Jeff Frye

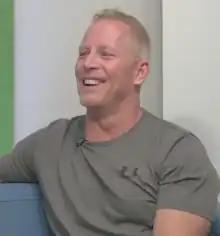
Frye in 2022

Jeffrey Dustin Frye (born August 31, 1966) is an American former professional baseball second baseman. Currently, he is a baseball player agent.